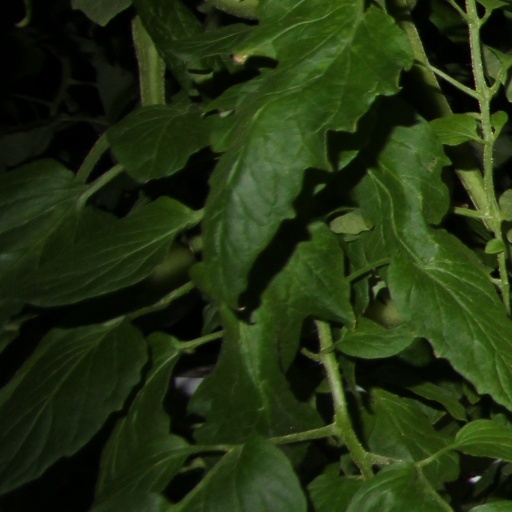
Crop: tomato